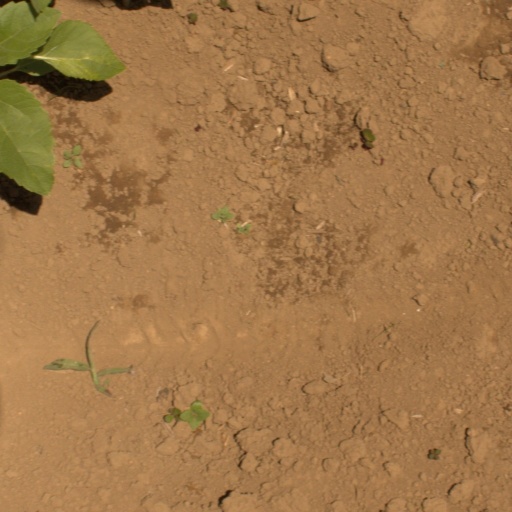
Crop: Jerusalem artichoke